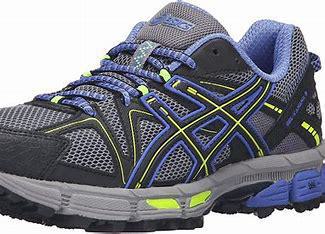
Brand: Asics
Model: Gel Kahana 8